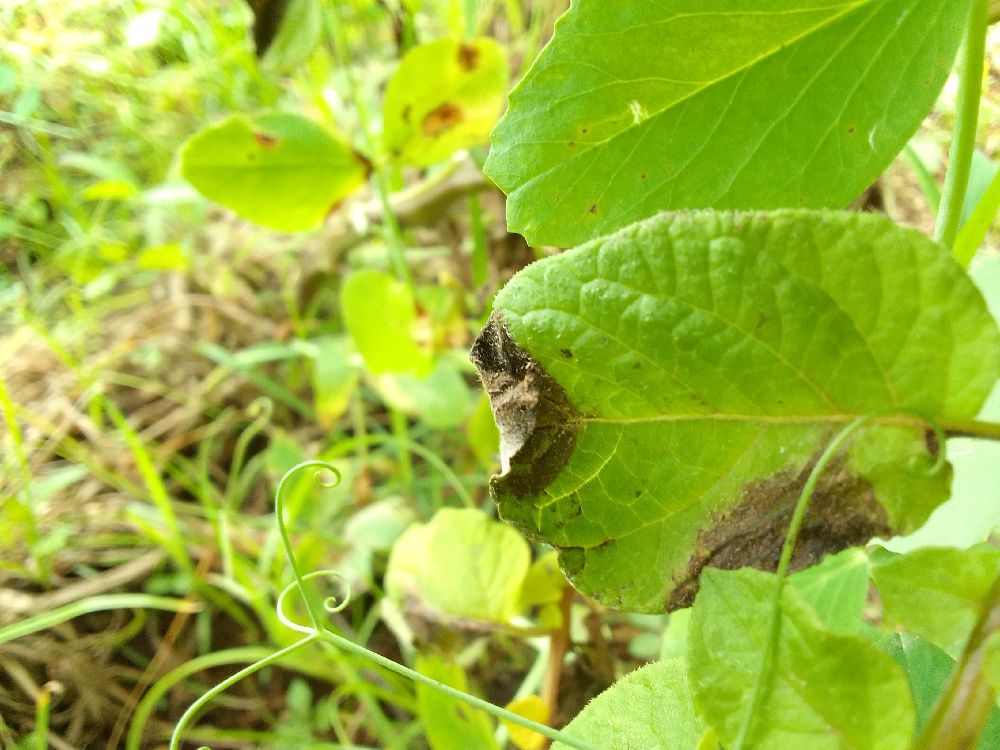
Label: Late blight